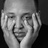
Emotion: sad